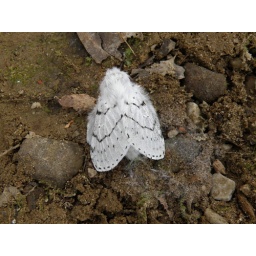
Found a white moth on the trail. I thought it was a little late in the year for these.